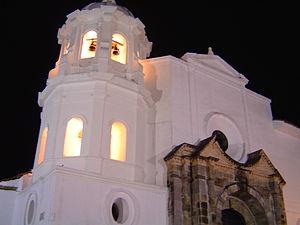
Popayán est la capitale du département de Cauca, au sud de la Colombie. Elle est surnommée « la ville blanche de Colombie ». Les meilleurs architectes et artisans de l'époque coloniale sont intervenus à Popayán, qui est, avec Carthagène des Indes, l'une des villes les plus importantes de Colombie pour son architecture.